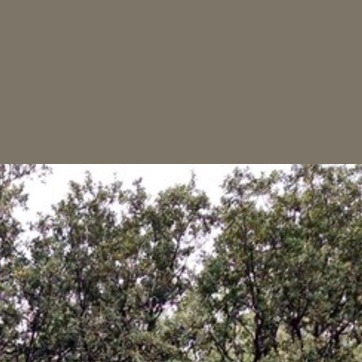
Material: sky